Carl W. Ernst

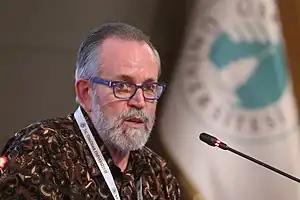

Carl W. Ernst (born September 8, 1950, in Los Angeles, California) is the William R. Kenan, Jr., Distinguished Professor Emeritus of Islamic studies at the Department of Religious Studies at the University of North Carolina at Chapel Hill. He was also the founding director (2003-2022) of the UNC Center for Islamic and Middle East Studies.